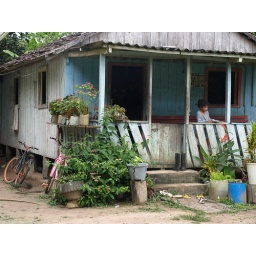
Day 8: A young girl in a house right next to the School of Hope.